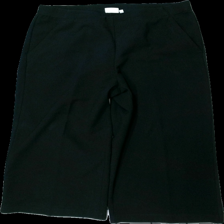
View: front
Type: Trousers
Category: Ladies
Brand: Kappahl
Colors: Black
Material: 62% polyester 38% cotton
Cut: Regular
Size: L
Season: All
Damage location: middle center
Damage 2 location: top center
Damage 3 location: bottom center
Price range: <50
Recommended usage: Export
Description: svarta byxor, mycket luddiga